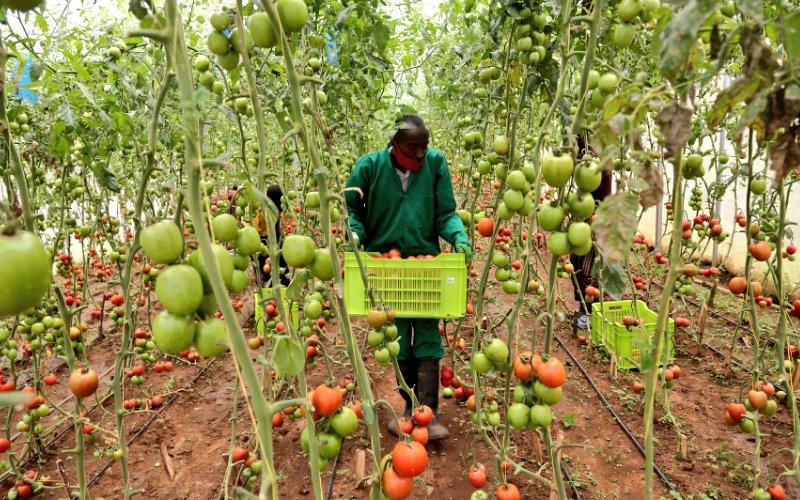
Mkulima akiwa katika mazingira ya shamba, akichagua nyanya zilizoiva za rangi nyekundu, na kuzihifadhi katika kreti, huku akiacha nyanya ambazo hazijaiva za rangi ya kijani, katika mimea iliyostawi vizuri.